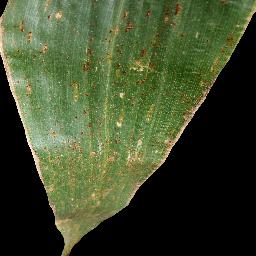
Label: Corn_(Maize)___Common_Rust